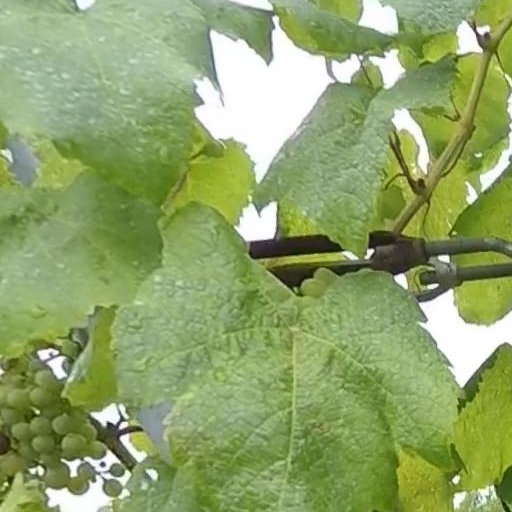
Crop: grape